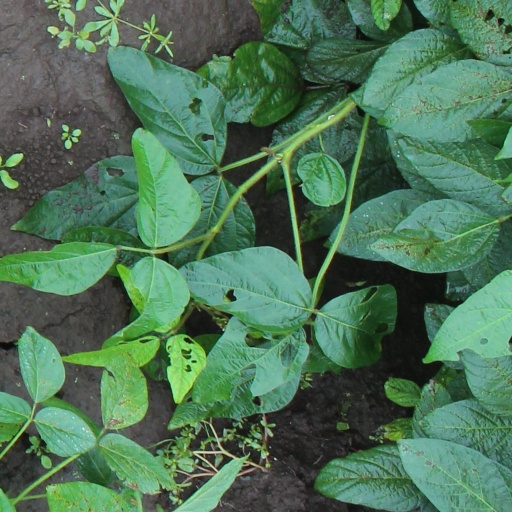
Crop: soybean